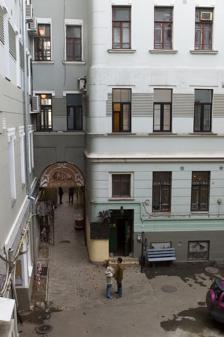
Building: Bulgakov House (Moscow)
Country: Russia
Year built: 1905
Former residence of Mikhail Bulgakov The Bulgakov House Музей - театр "Булгаковский Дом" Location Bolshaya Sadovaya ulitsa 10 Moscow Collection size Documents and personal belongings of Mikhail Bulgakov Director Nikolay Golubov Public transit access Metro Mayakovskaya The Bulgakov House ( Russian : Музей-театр «Булгаковский дом») is situated on the ground floor of Bolshaya Sadovaya ulitsa no. 10 in Moscow, in the building where the Soviet writer Mikhail Bulgakov used to live, and in which some major scenes of his novel The Master and Margarita are set . The museum was established as a private initiative on May 15, 2004. In the same building, in apartment number 50 on the fourth floor, is a second museum that keeps alive the memory of Bulgakov, the Bulgakov Museum in Moscow . This second museum is a government initiative and was founded on March 26, 2007. Other locations playing a role in the novel The Master and Margarita are situated in the neighborhood of the Bulgakov House , like the Patriarch's Ponds , the Variety Theatre , and the Griboedov writers' house. The Bulgakov House open every day from 13:00 to 23:00 hours,  and on Fridays and Saturdays until 01:00. Entrance is free. The building The building was originally intended for luxury rental apartments and was built between 1902 and 1905 by order of the Russian millionaire Ilya Pigit , owner of the tobacco company Ducat . The building was erected in the so-called Russian Art Nouveau style at a time when Moscow came into full bloom and many new avenues, lined with trees, were constructed. The Bolshaya Sadovaya ulitsa or Big Garden street was one of those avenues, and was part of the Garden Ring around the center of Moscow. In June 1917, just before the October Revolution , Ilya Pigit sold the building to a private real estate company. It was a good move, because after the revolution, the new Soviet regime claimed the house to transform it into one of the first communal apartments buildings in Moscow. In 1938, the building lost much of its original charm as the front fence was removed to make way for a broadening of the street. In September 1921, the Soviet author Mikhail Bulgakov settled in apartment number 50 on the fourth floor with his first wife Tatyana Nikolaevna Lappa . Bulgakov, who was a fierce opponent of the Soviet regime, described his aversion to the communal apartments, and especially the apartment number 50 Bolshaya Sadovaya ulitsa 10 as follows: On Bolshaya Sadovaya street Stands a great block of apartments. In the block live our brothers: The organized proletariat. Bulgakov used this building as one of the most important locations in his renowned novel The Master and Margarita , in which he described it as The Evil Apartment ( Diana Burgin / Richard Pevear and Larissa Volokhonsky ) or The Haunted Flat ( Michael Glenny ). In The Master and Margarita , Bulgakov did not situate the building at number 10, using instead the number 302-bis, to denounce the complexity of the Soviet administration in his time. In the summer of 1924, Bulgakov managed things in such way that he could move to the fifth floor, to the much quieter apartment number 34, of which he also used some characteristics in his description of apartment number 50 in the novel. His wife Tatyana Lappa would later realize that Bulgakov had arranged the move to make sure that she would not be left alone in an unpleasant environment, as a few months later, Bulgakov himself left the building to move in with Lyubov Evgenyeva Belozerskaya , whom he would marry in April 1925. Once there was a café in the basement of this building, named Pegasus' Stables , in which the Russian poet Sergei Yesenin met his later wife, the American dancer Isadora Duncan . History of the museum Bulgakov's nieces Varvara M. Svetlayeva and Yelena A. Zemskaya at the Bulgakov House Long before there was a Bulgakov museum in Moscow, Bolshaya Sadovaya ulitsa 10 was already a sort of pilgrimage for fans of the writer. The wall of the staircase leading to the apartment number 50 was overwhelmed with graffiti , drawings and quotes from The Master and Margarita . Between 1984 and 1986, the house, the staircase, and the apartment were subject of a battle between the official bodies, the caretaker of the building, and the creators of the graffiti. The graffiti were regularly removed and painted over, but the fans came back again and again to put new graffiti. The caretaker changed the entrance security code several times, but it was always broken. Eventually the official authorities gave up. In the spring of 1988, the city government gave permission to establish an official Bulgakov museum, but it would be some time before that actually happened. In the early 21st century, the whole block was renovated, and in early 2004, a handful of enthusiastic Bulgakov adepts managed to establish a museum at Bolshaya Sadovaya number 10. On 15 May 2004, the anniversary of Mikhail Bulgakov, the Bulgakov House was opened. Since the apartment number 50 was not available at that time, the Bulgakov House took up residence on the ground floor of the building. Activities The Bulgakov House The actual museum has an extensive collection of documents, photographs, and personal belongings of Mikhail Bulgakov , which are permanently exhibited in the different areas. Exhibitions The museum regularly organizes exhibitions of works by well-known Russian and foreign artists, with a particular focus on illustrators of the works of Mikhail Bulgakov. Festivals The museum is known for its festivals, and in particular for the annual celebration of the birthday of Mikhail Bulgakov. Excursions The museum organizes regular walks along the places which Mikhail Bulgakov describes in his works, including the nearby Patriarch's Ponds . Particularly appreciated are the animated night walks , where participants meet living characters from the works of Bulgakov. The latter also happens on the tours with Tram 302-bis , which rides three times a day from Thursday to Sunday. Library The Bulgakov House has an extensive library, not only of works by and about Bulgakov, but also about the political, social, economic, and cultural context in which the writer lived. Visitors can consult or purchase these works. Scientific work The Bulgakov House regularly organizes information and discussion meetings on the works and life of Bulgakov and also supports scholars and students studying them. Elena Martynyuk , the house photographer, realized a huge photographic project on The Master and Margarita . For the project, which lasted three years, 70 shootings were organized and more than 1,000 photos made. The photos were made at the locations described in the novel, like the roof of the Pashkov House and in the Bulgakov House. The scenes of the Variety Theatre were photographed at the Moscow Art Theatre MKhAT , where Bulgakov's pieces were performed and where he also used to work himself. In the spring of 2013, a special edition of the novel was published with photos of the project. On the Night of the Museums , which are organized in Moscow once a year, the Bulgakov House is one of the major crowd pullers. Every year it makes a reality of what Bulgakov described himself in The Master and Margarita : "By this wall a queue of many thousands clung in two rows, its tail reaching to Kudrinskaya Square". Café 302-bis The Cafe 302-bis is a cozy corner in the Bulgakov House where visitors can relax with drinks and take in the atmosphere of the '30s. Theatre Boo...! Theatre Boo...! began as a group of young actors who gave life to the characters from the novels of Bulgakov, which participants of the excursions could encounter on their trips through Moscow. In addition, the young actors also give performances of mainly improvisational theatre. Theatre M.A. Bulgakov The Theatre M. A. Bulgakov is a small but very beautiful auditorium with 126 seats. Several times a year performances are offered of plays by Bulgakov or theatre adaptations of his novels. An often seen guest is the theater company of the famous Russian director Sergei Aldonin . Behemoth One of the eye-catchers at the Bulgakov House is a permanent resident of the house who can count on much popularity with visitors:  a big, black cat named Behemoth after one of the characters of The Master and Margarita . Opponents and rivals As the Bulgakov operation became more successful, it also attracted opponents and rivals. One of the toughest opponents of the Bulgakov House is the self-proclaimed "keeper of the Russian cultural heritage," Aleksandr Morozov , who regards the work of Bulgakov as satanic . On December 22, 2006, he entered the repository of the Bulgakov and the studio of its children's theatre and destroyed all of its contents. The damage of the vandalism totaled approximately 100,000 USD. The Bulgakov House was forced to close its doors but reopened not long after on January 1, 2007. There came also opposition from official corners. The well-known writer, critic, and historian Marietta Chudakova was given permission by the Department of Culture of Moscow to transform the apartment number 50 into an official museum. The Museum M.A. Bulgakov was inaugurated on May 15, 2007. Inna Mishina , Chudakova's sister, was appointed as the first director. However, the official museum could hardly develop the same dynamics as its downstairs neighbors and fell prey to internal struggles. On May 14, 2012, a day before the fifth anniversary of the museum, the Department of Culture announced that Mishina was fired and that a competition would be organized to install a new management team. On October 9, 2012, the management was entrusted to the Italian architect Gabriele Filippini . Upon his appointment, Filippini announced that he had ambitious plans for the museum and its immediate vicinity, and that he was willing to work with anyone who wished to honor the legacy of Bulgakov, including the Bulgakov House and Marietta Chudakova. Literature Bulgakov, Michail , The Master and Margarita , Translated by Michael Glenny, Everyman's Library, New York, 1967. ISBN 0-67941-04-65 Bulgakov, Michail , The Master and Margarita , Translated by Diana Burgin, Vintage Books, New York, 1996. ISBN 0-67976-08-06 Bulgakov, Michail , The Master and Margarita , Translated by Richard Pevear and Larissa Volokhonsky, Penguin Classics, New York, 1997. ISBN 0-14118-01-45 Bushnell, John , A Popular Reading of Bulgakov: Explication des Graffiti , Slavic Review, Vol. 47, No. 3. (Autumn, 1988), pp. 502–511 Curtis, Julie , Manuscripts Don't Burn. Mikhail Bulgakov, a Life in Letters and Diaries , The Overlook Press, Woodstock, New York, 1991. ISBN 0-87951-462-0 Proffer, Ellendea , Bulgakov. Life and Work , Ardis Publishers, Ann Arbor, 1984. ISBN 0-88233-198-1 Sources